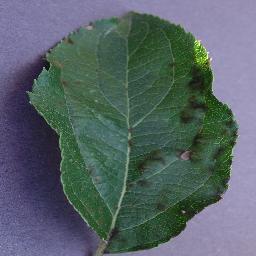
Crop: apple
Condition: scab